Romano Caneva

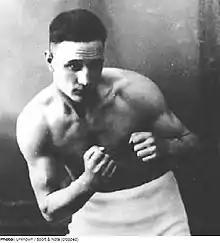

Romano Caneva (December 11, 1904 in Milan – August 8, 1980) was an Italian boxer who competed in the 1928 Summer Olympics.